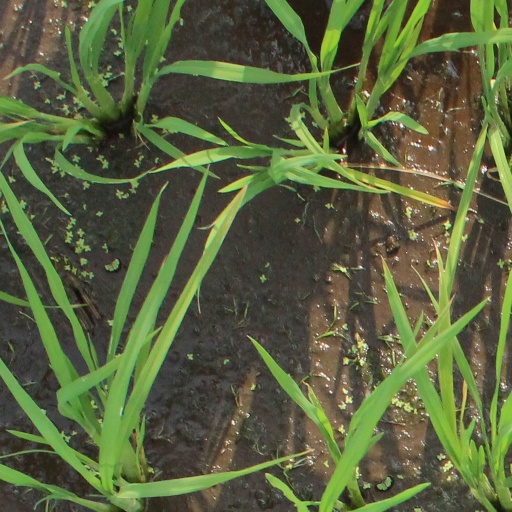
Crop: rice